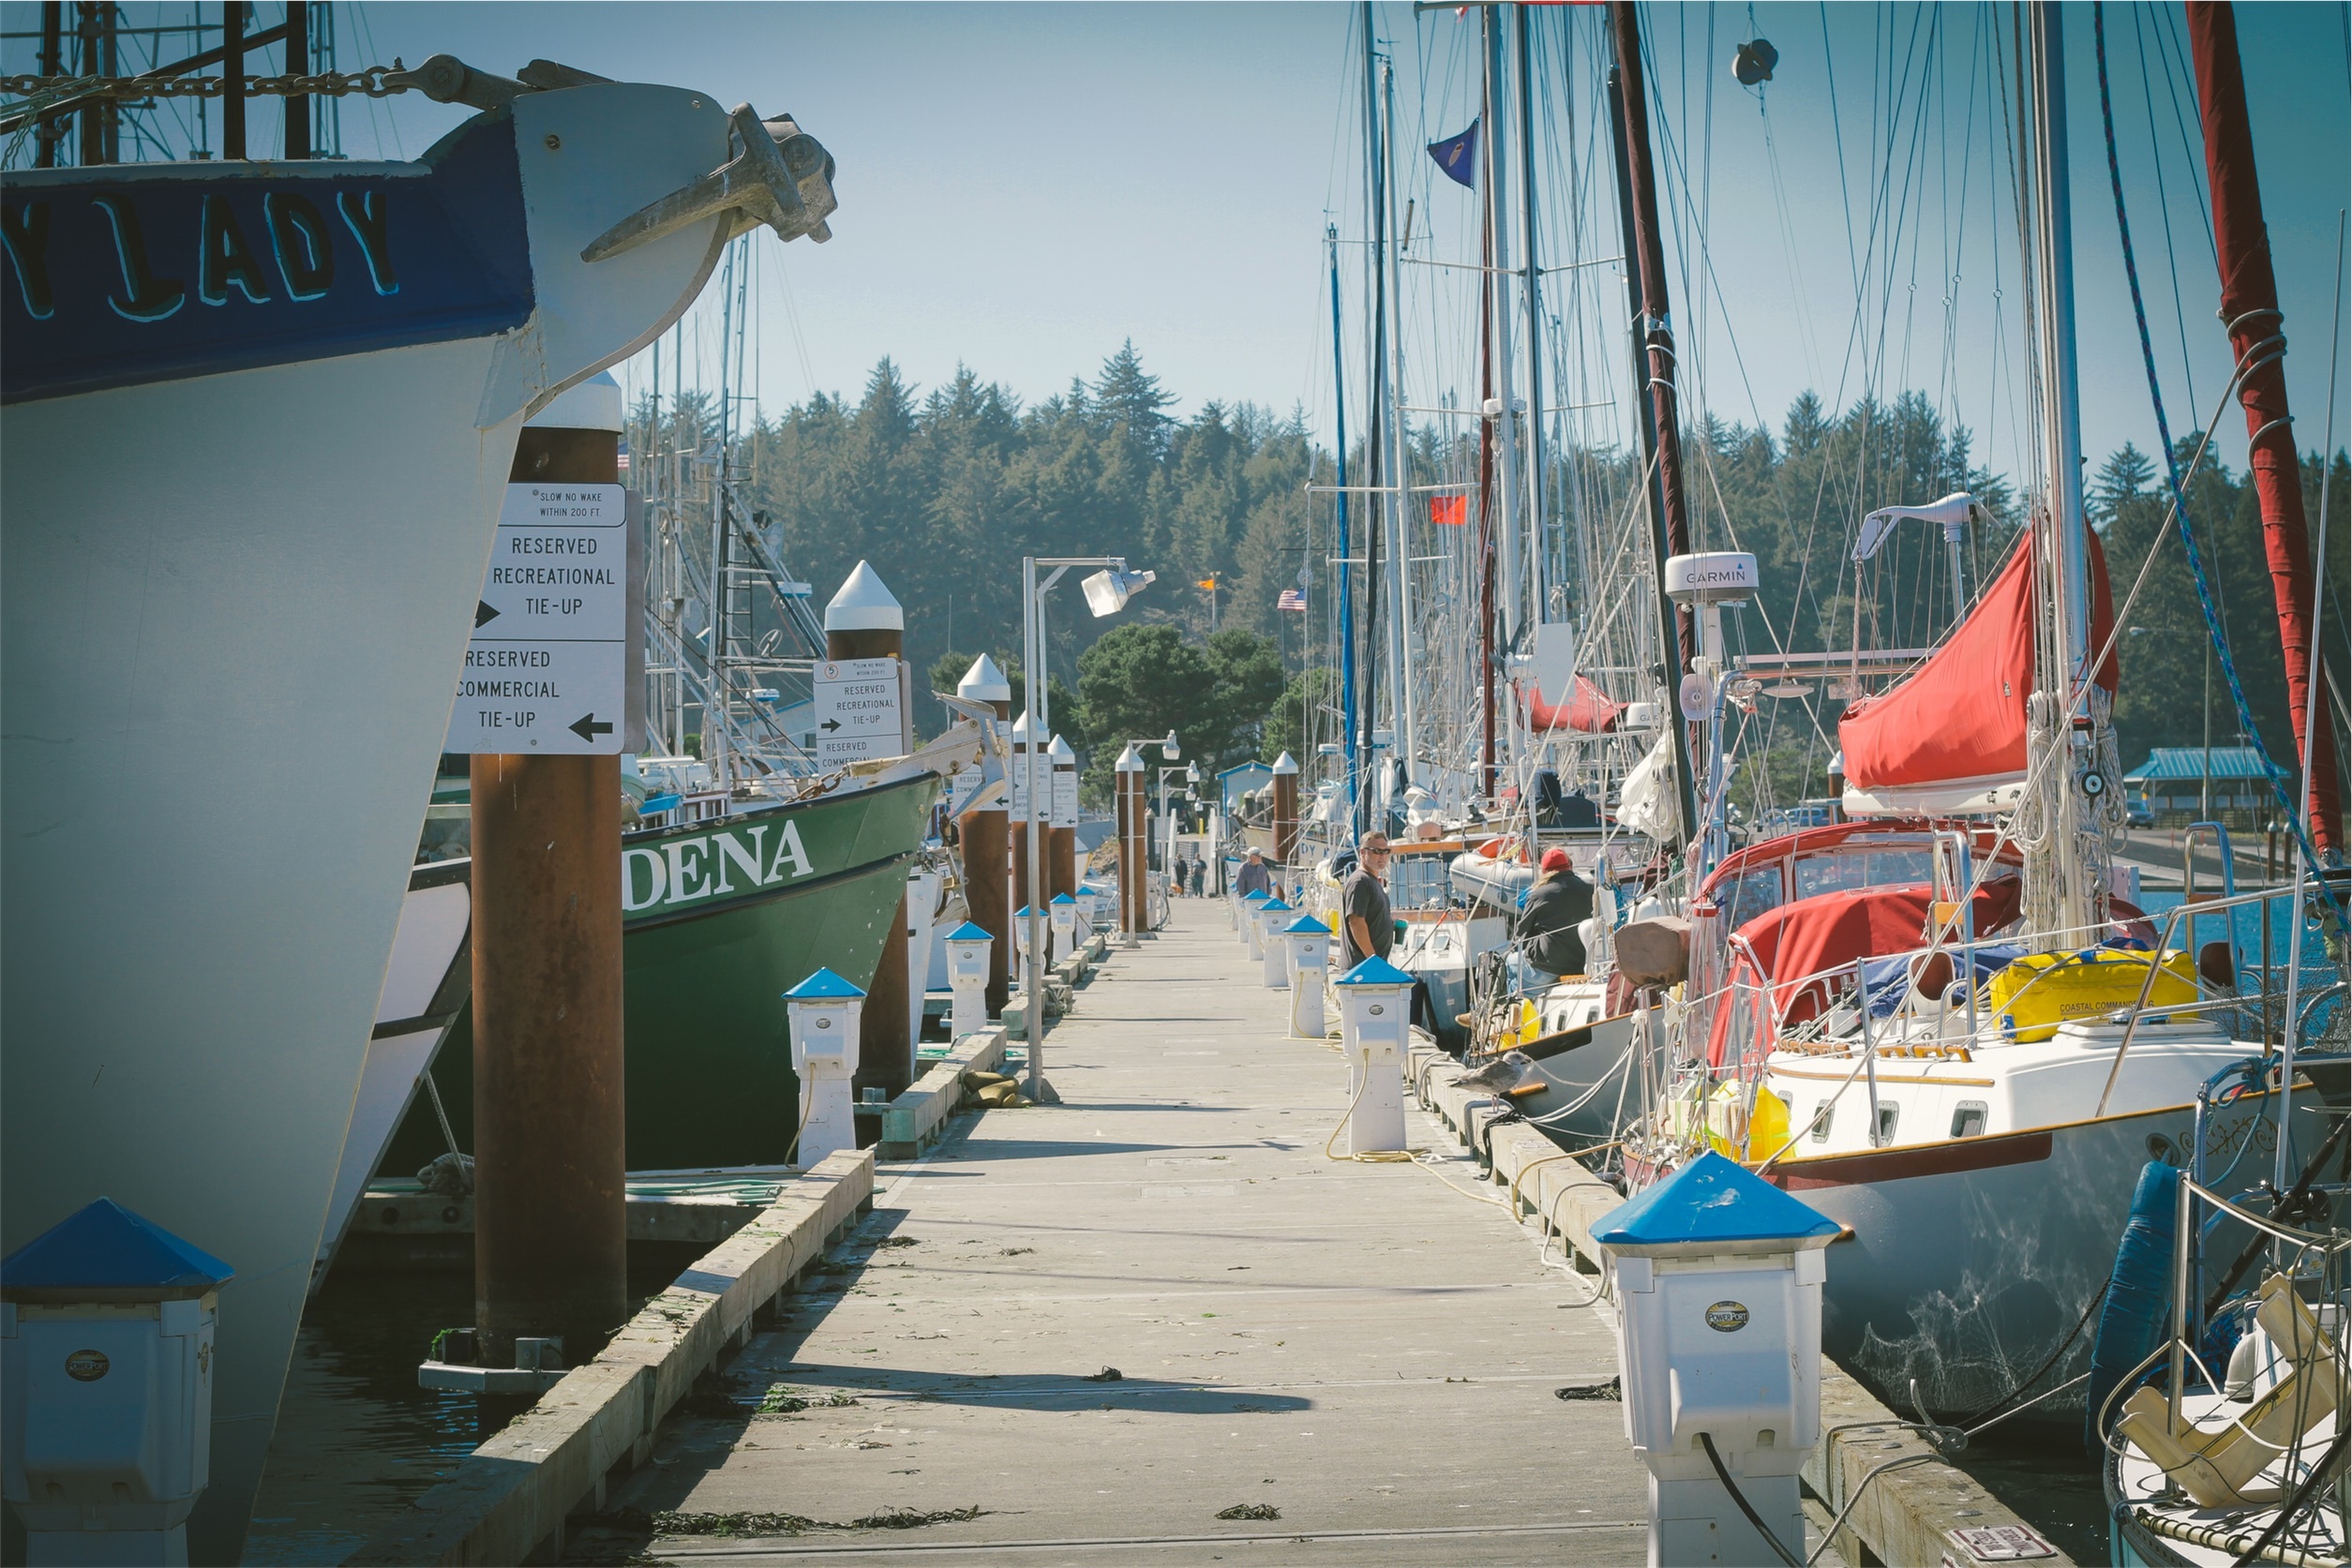
sea, dock, boat, vacation, vehicle, mast, harbor, harbour, marina, port, waterway, docks, ships, ropes, watercraft, sailboats